Solar power in India

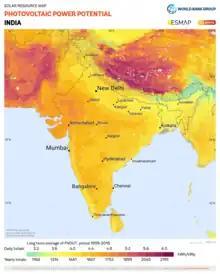
Photovoltaic electricity potential of India

The solar power potential of India is assessed at 10,830 GW in 2025. With about 300 clear and sunny days in a year, the calculated solar energy incidence on India's land area is about 5,000 lakh crore (5,000 trillion) kilowatt-hours (kWh) per year (or 5 EWh/yr). The solar energy available in a single year exceeds the possible energy output of all of the fossil fuel energy reserves in India. The daily average solar-power-plant generation capacity in India is 0.30 kWh per m of used land area, equivalent to 1,400–1,800 peak (rated) capacity operating hours in a year with available, commercially-proven technology.